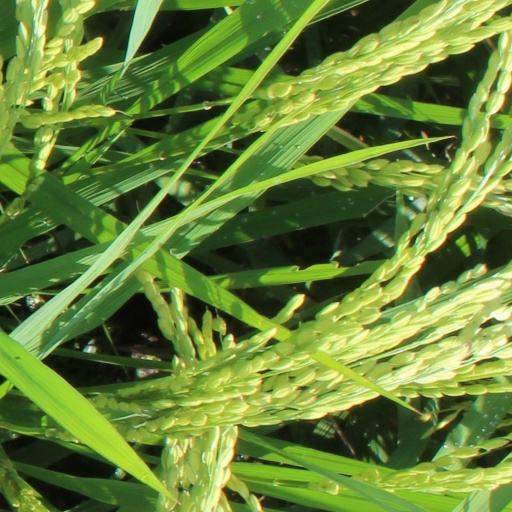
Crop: rice